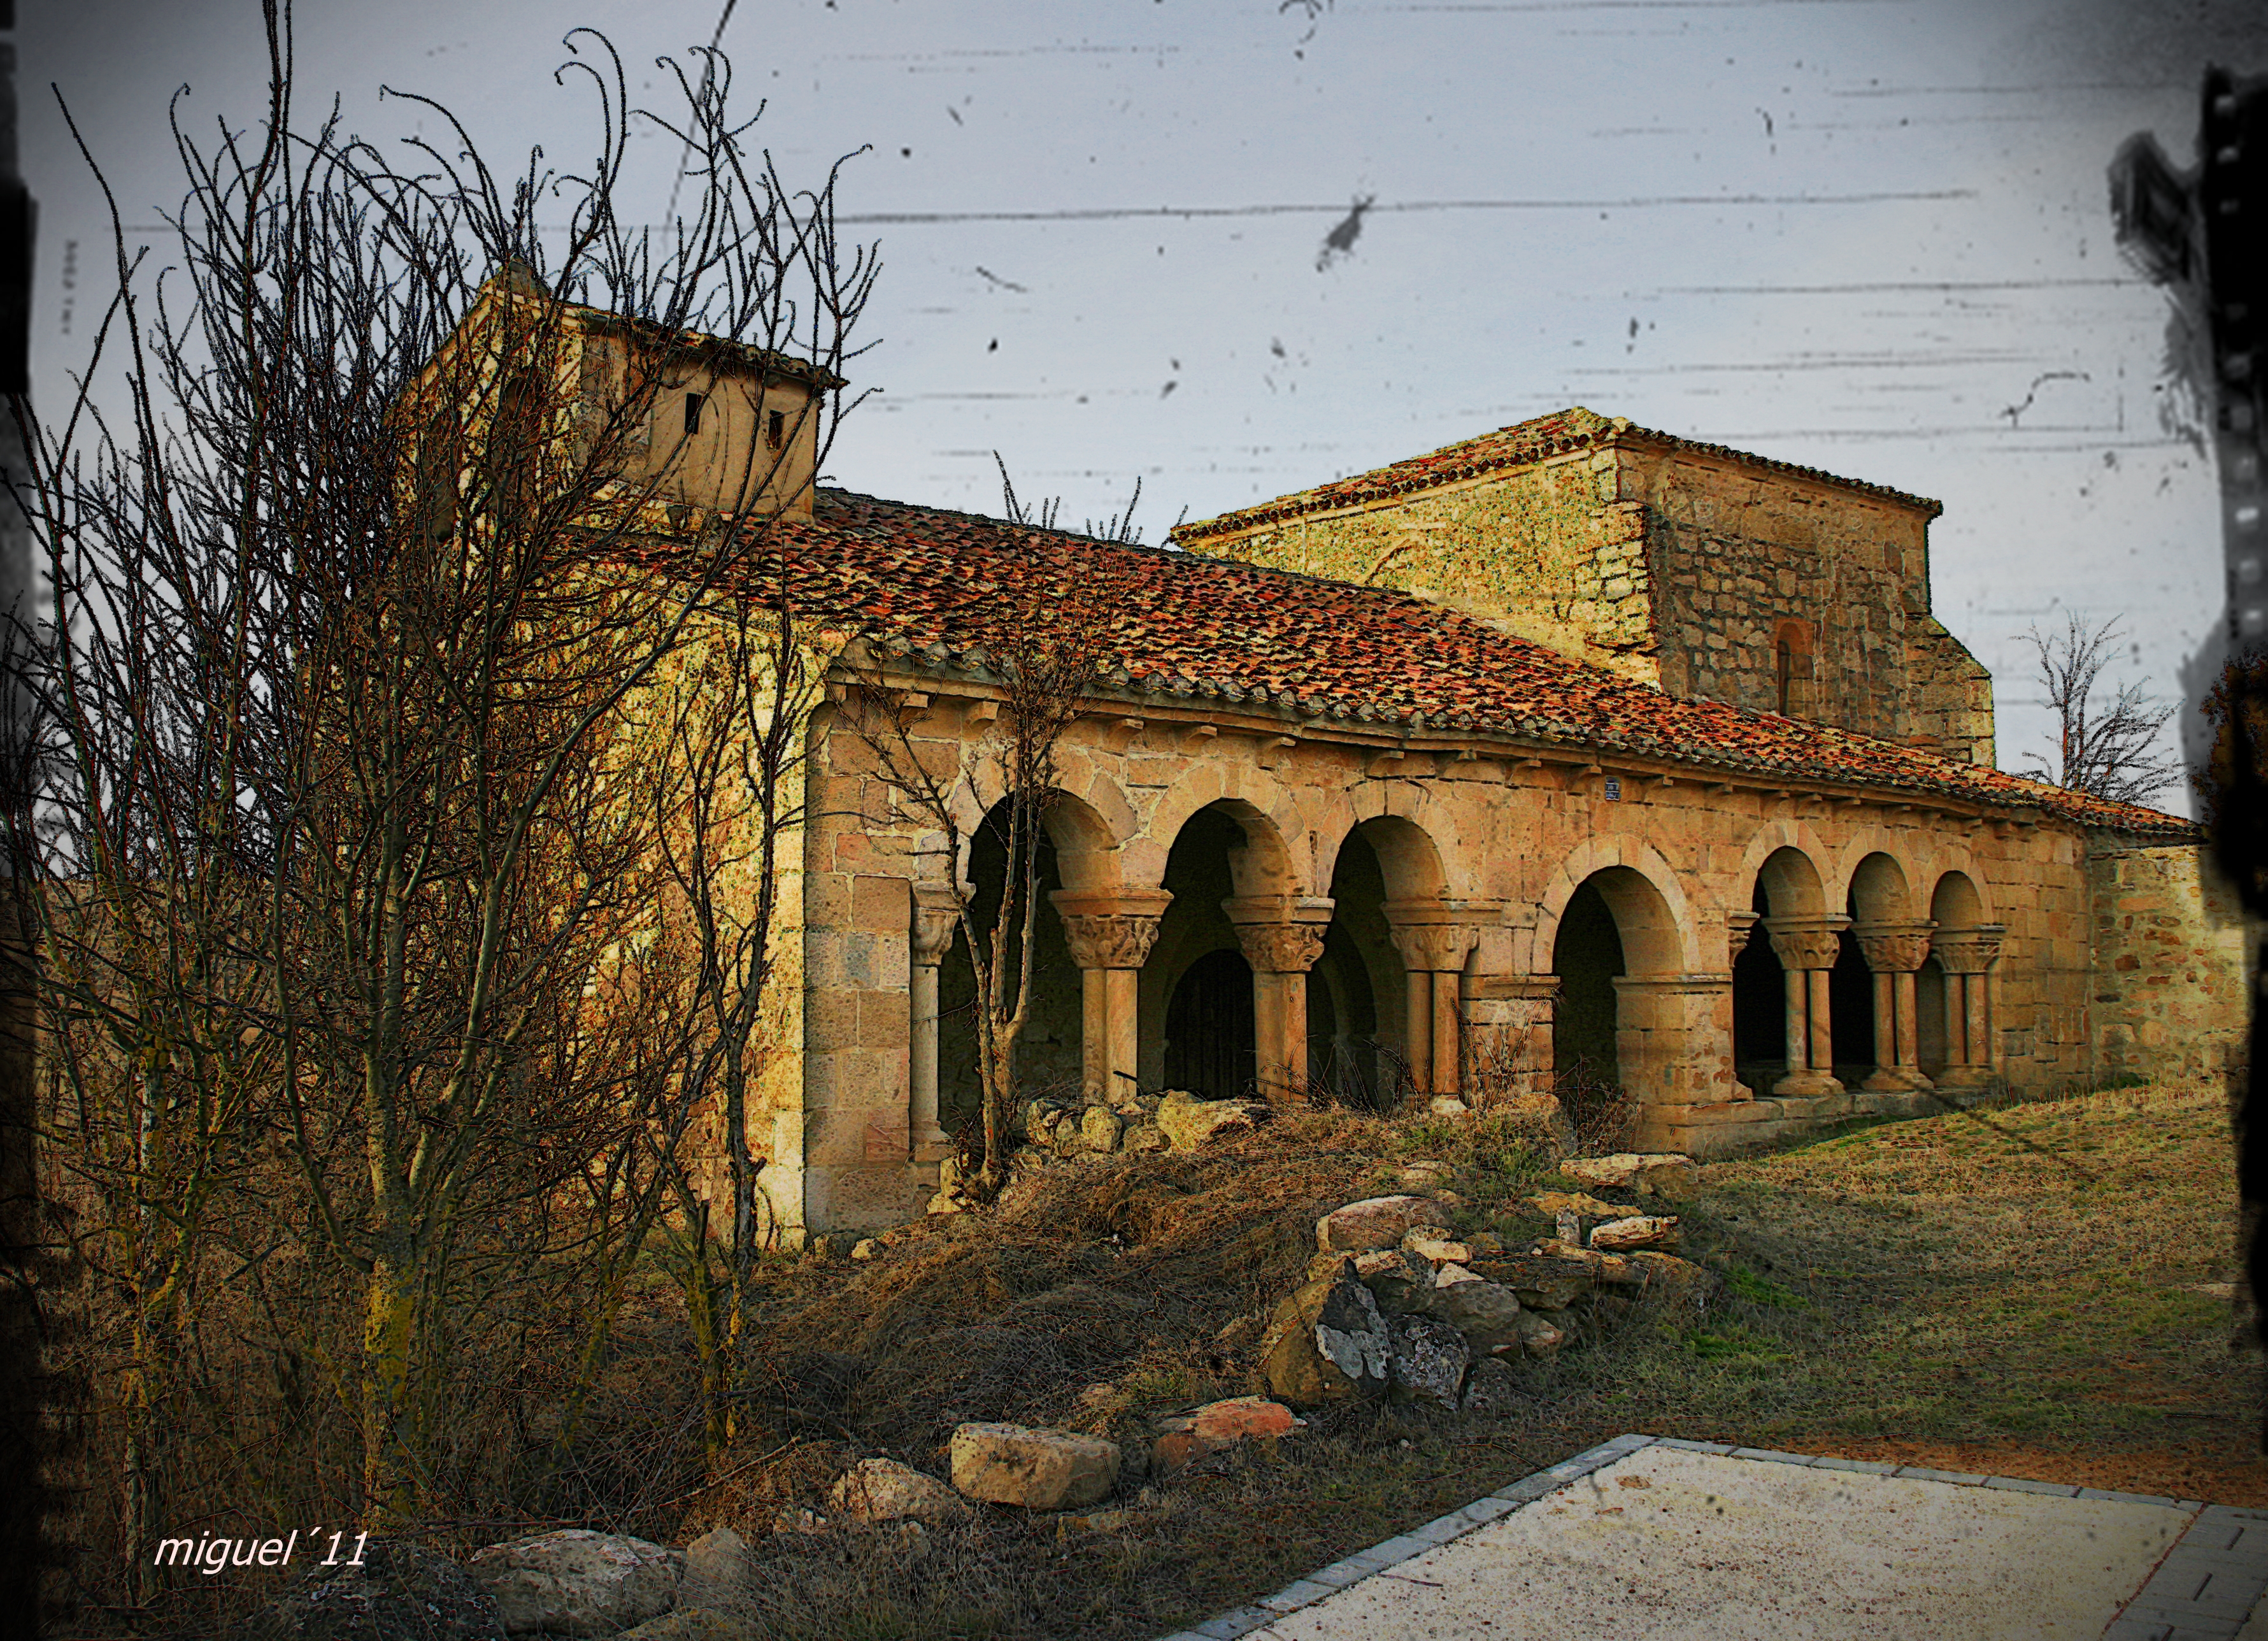
house, building, church, chapel, place of worship, ruins, monastery, history, soria, romanico, estate, iglesiaden's delaasunci n, ome aca, parroquiadenuestrase oradelaconcepci n, porticorom nico, ancient history